Nevoid basal-cell carcinoma syndrome

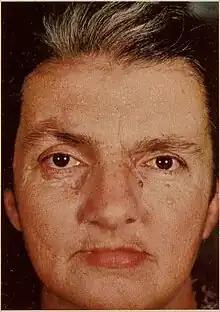
Adult patient with NBCCS

Nevoid basal-cell carcinoma syndrome (NBCCS) is a rare inherited medical condition involving defects within multiple body systems such as the skin, nervous system, eyes, endocrine system, and bones. People with NBCCS are prone to developing various cancers, including a common and usually non-life-threatening form of non-melanoma skin cancer called basal-cell carcinomas (BCCs). Only about 10% of people with the condition do not develop BCCs; the vast majority of patients develop numerous BCCs.